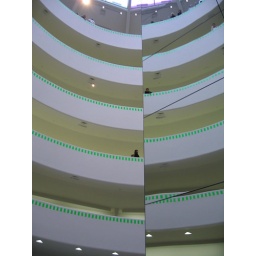
The green dots and the mirror were part of an exhibition by Danial Buren.